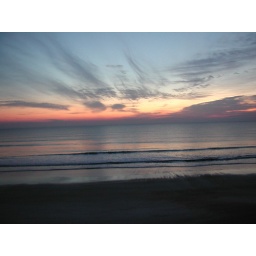
Sunrise over the Atlantic from the front porch of our rented beach house on Velano Beach